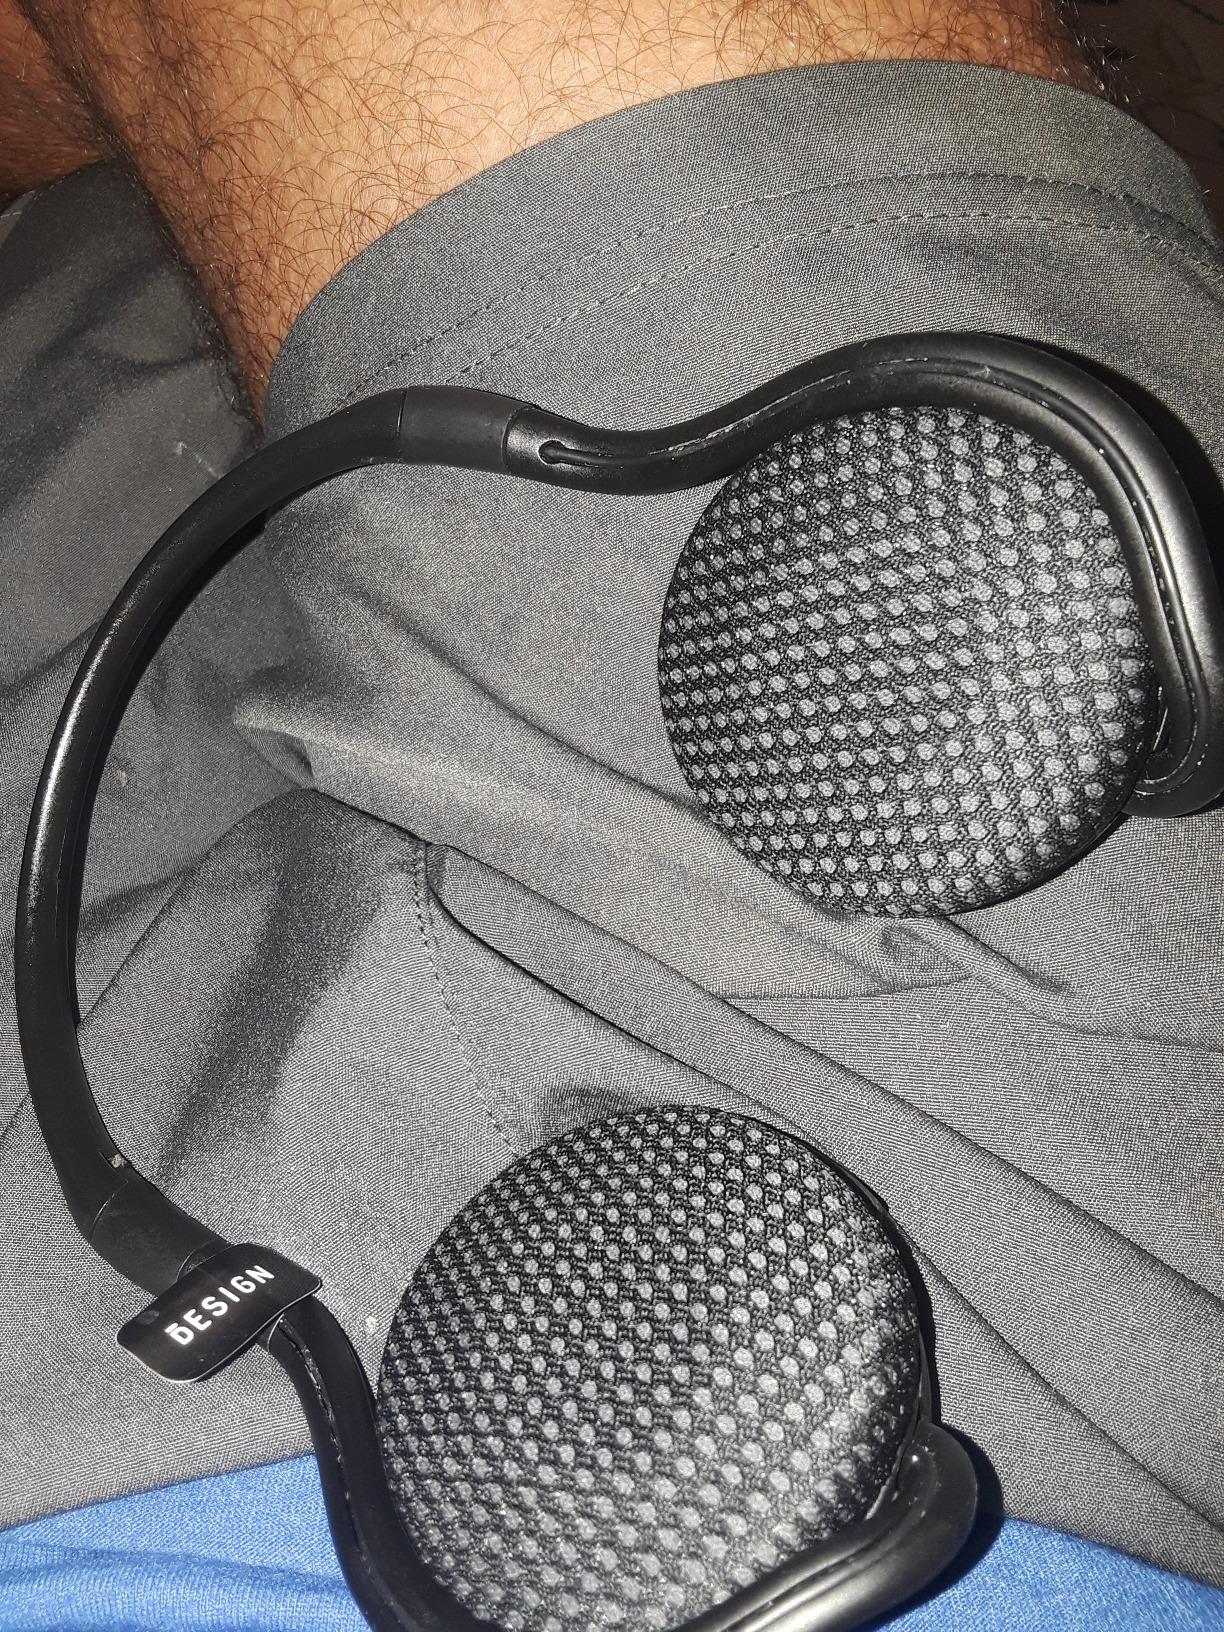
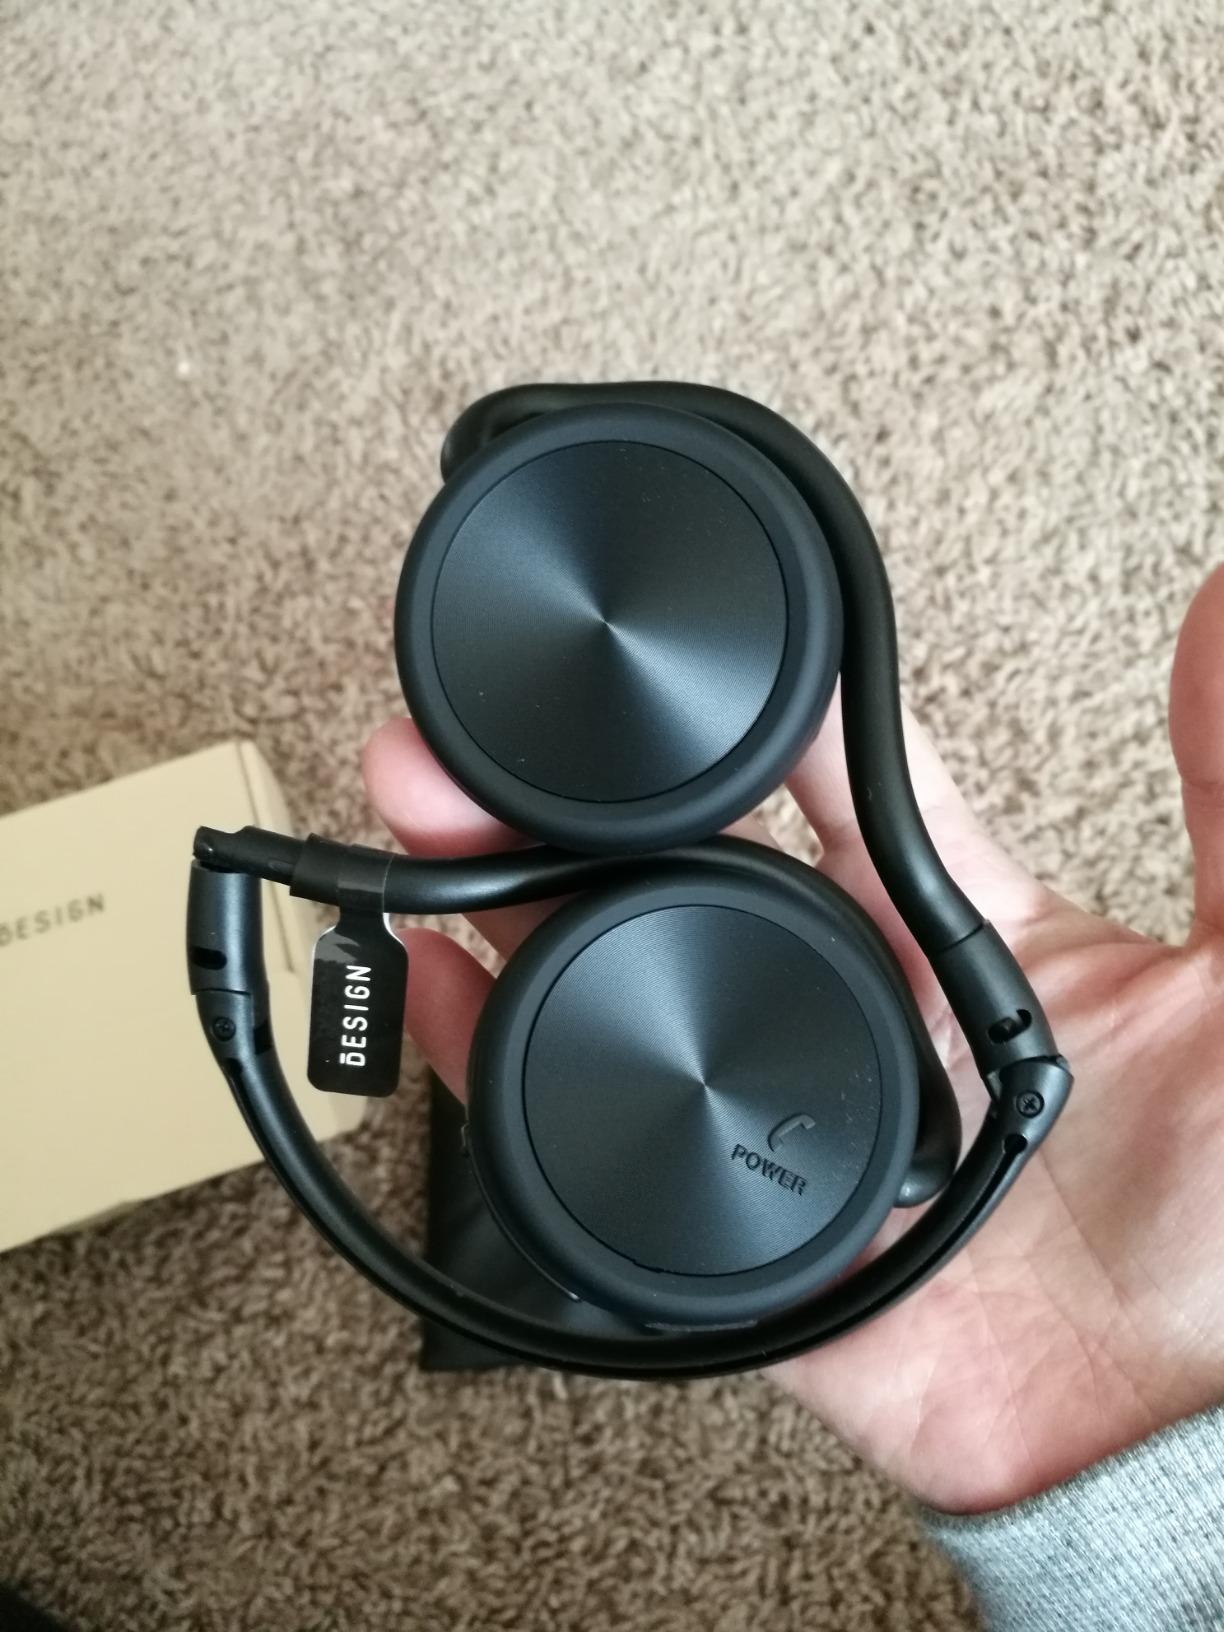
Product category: headphones
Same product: yes